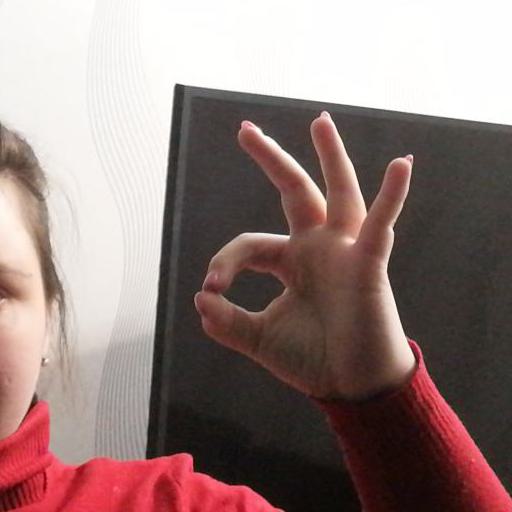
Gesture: ok